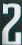
Number: 2